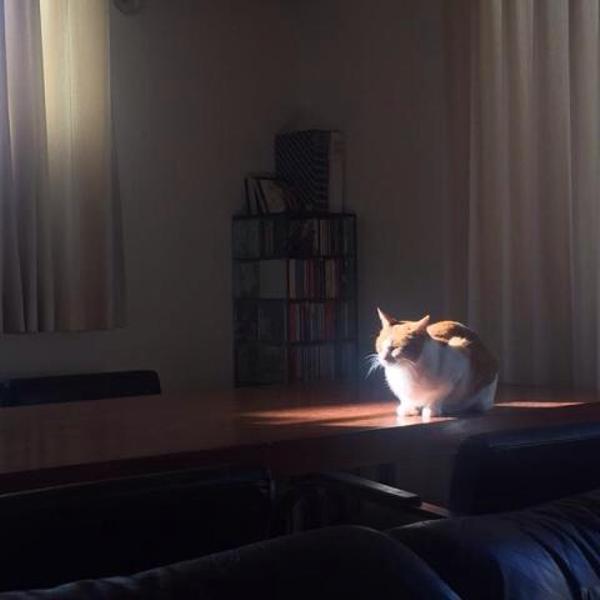
回答: 棚にあった煮干しについて問い詰めたところ、独白が始まった